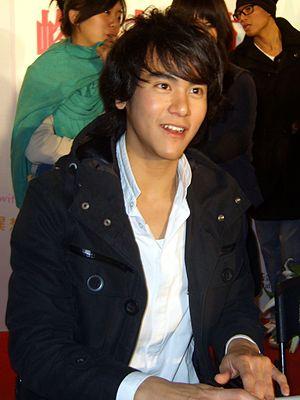
Eddie Peng, aussi Peng Yu-yen, né à Taipei le 24 mars 1982, est un acteur et chanteur canado-taïwanais.